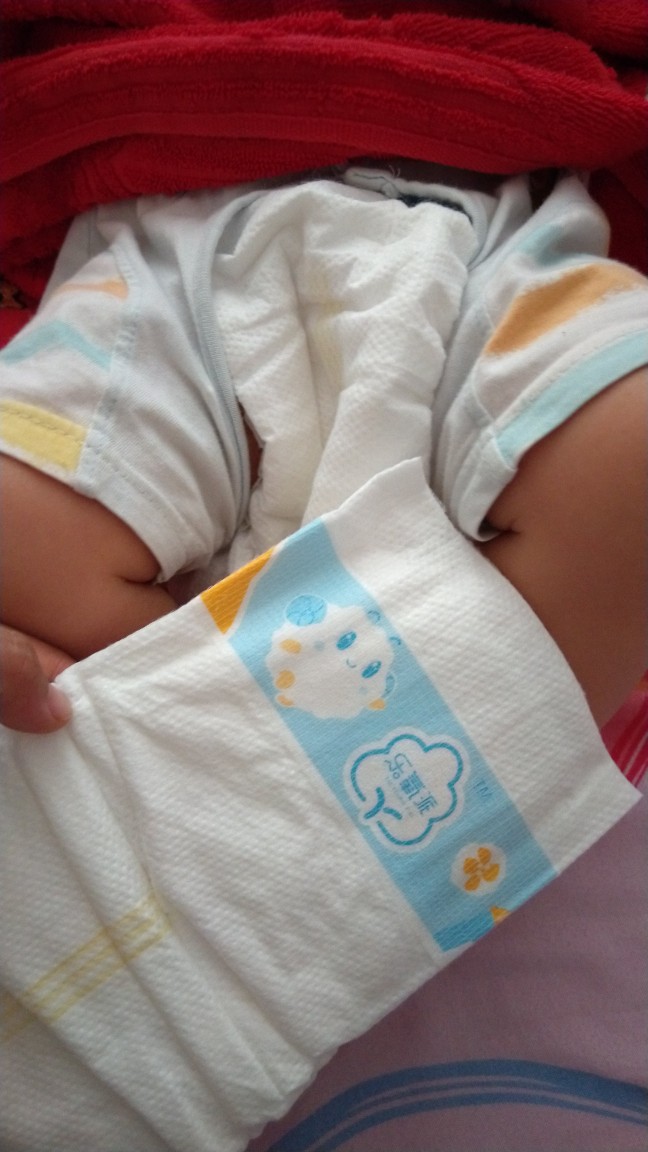
Label: trash